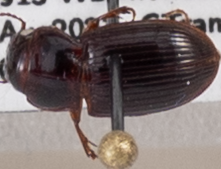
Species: Cratacanthus dubius
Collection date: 2021-08-18
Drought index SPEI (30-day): -1.69
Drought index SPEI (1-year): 0.17
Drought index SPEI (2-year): -0.54